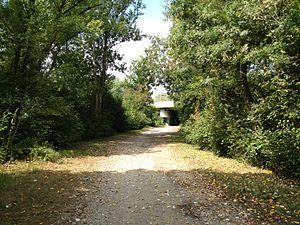
Le sport à Saint-Maurice-de-Beynost unit l'activité sportive en général et la ville de Saint-Maurice-de-Beynost dans l'Ain en France. L'histoire contemporaine de cette ville située en Côtière est assez marquée par le sport, en particulier par la présence d'un certain nombre d’équipements autour du forum des Sports.